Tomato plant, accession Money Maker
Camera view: tilt-top (135 deg); turntable rotation: 300 degrees
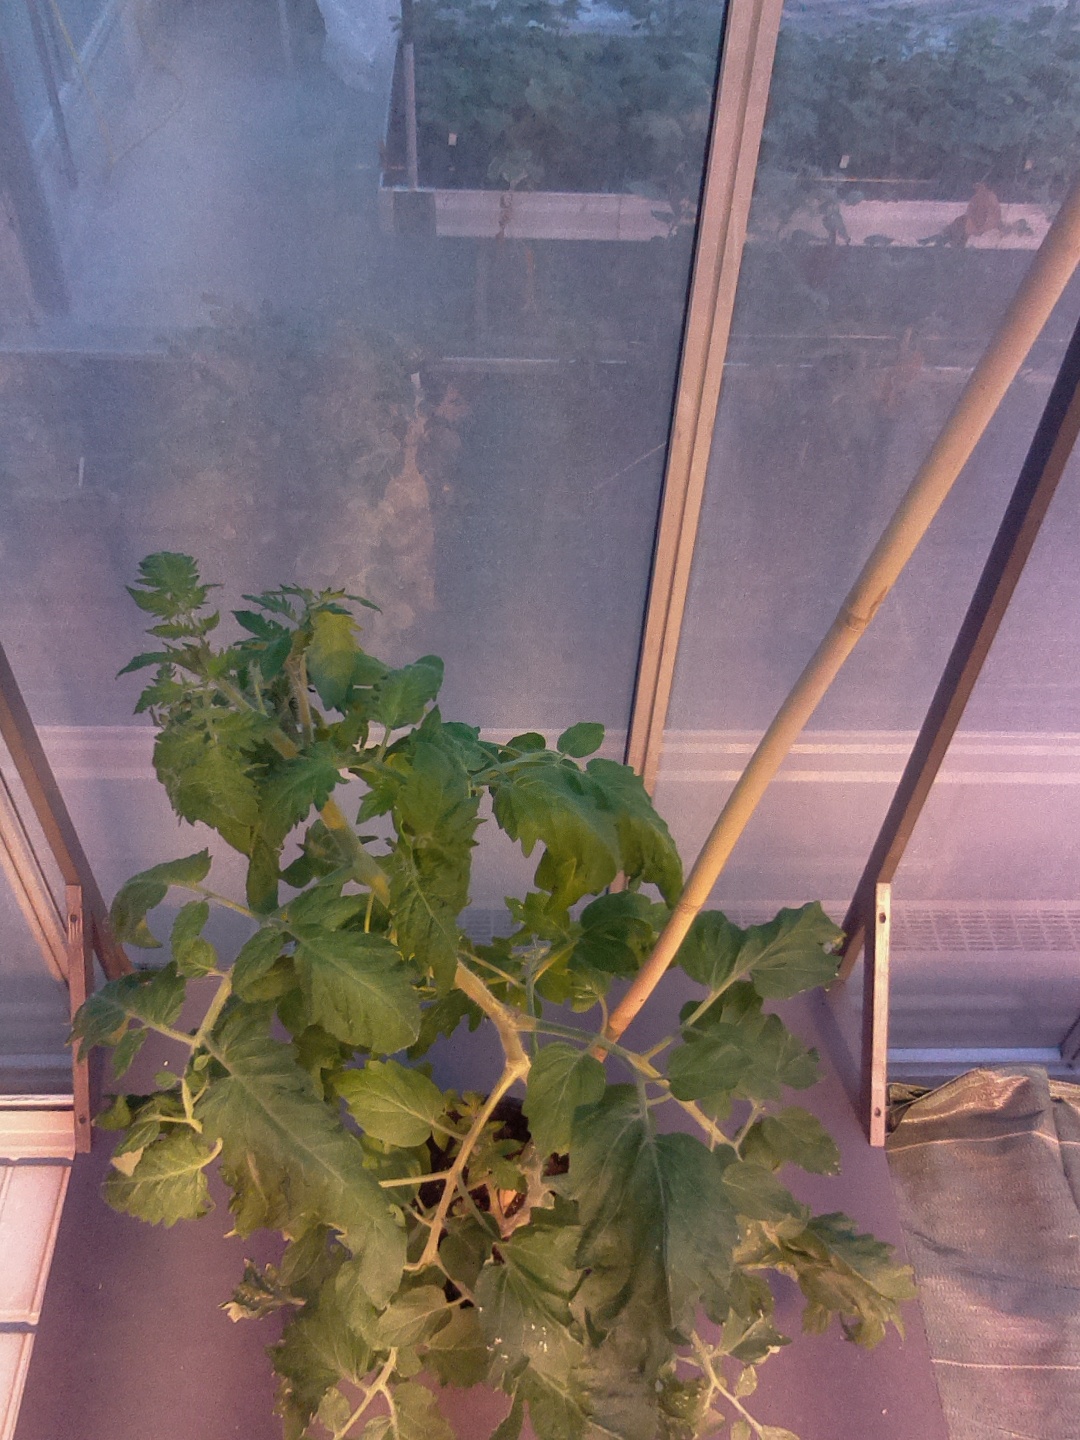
BBCH growth stage 60: First flowers open